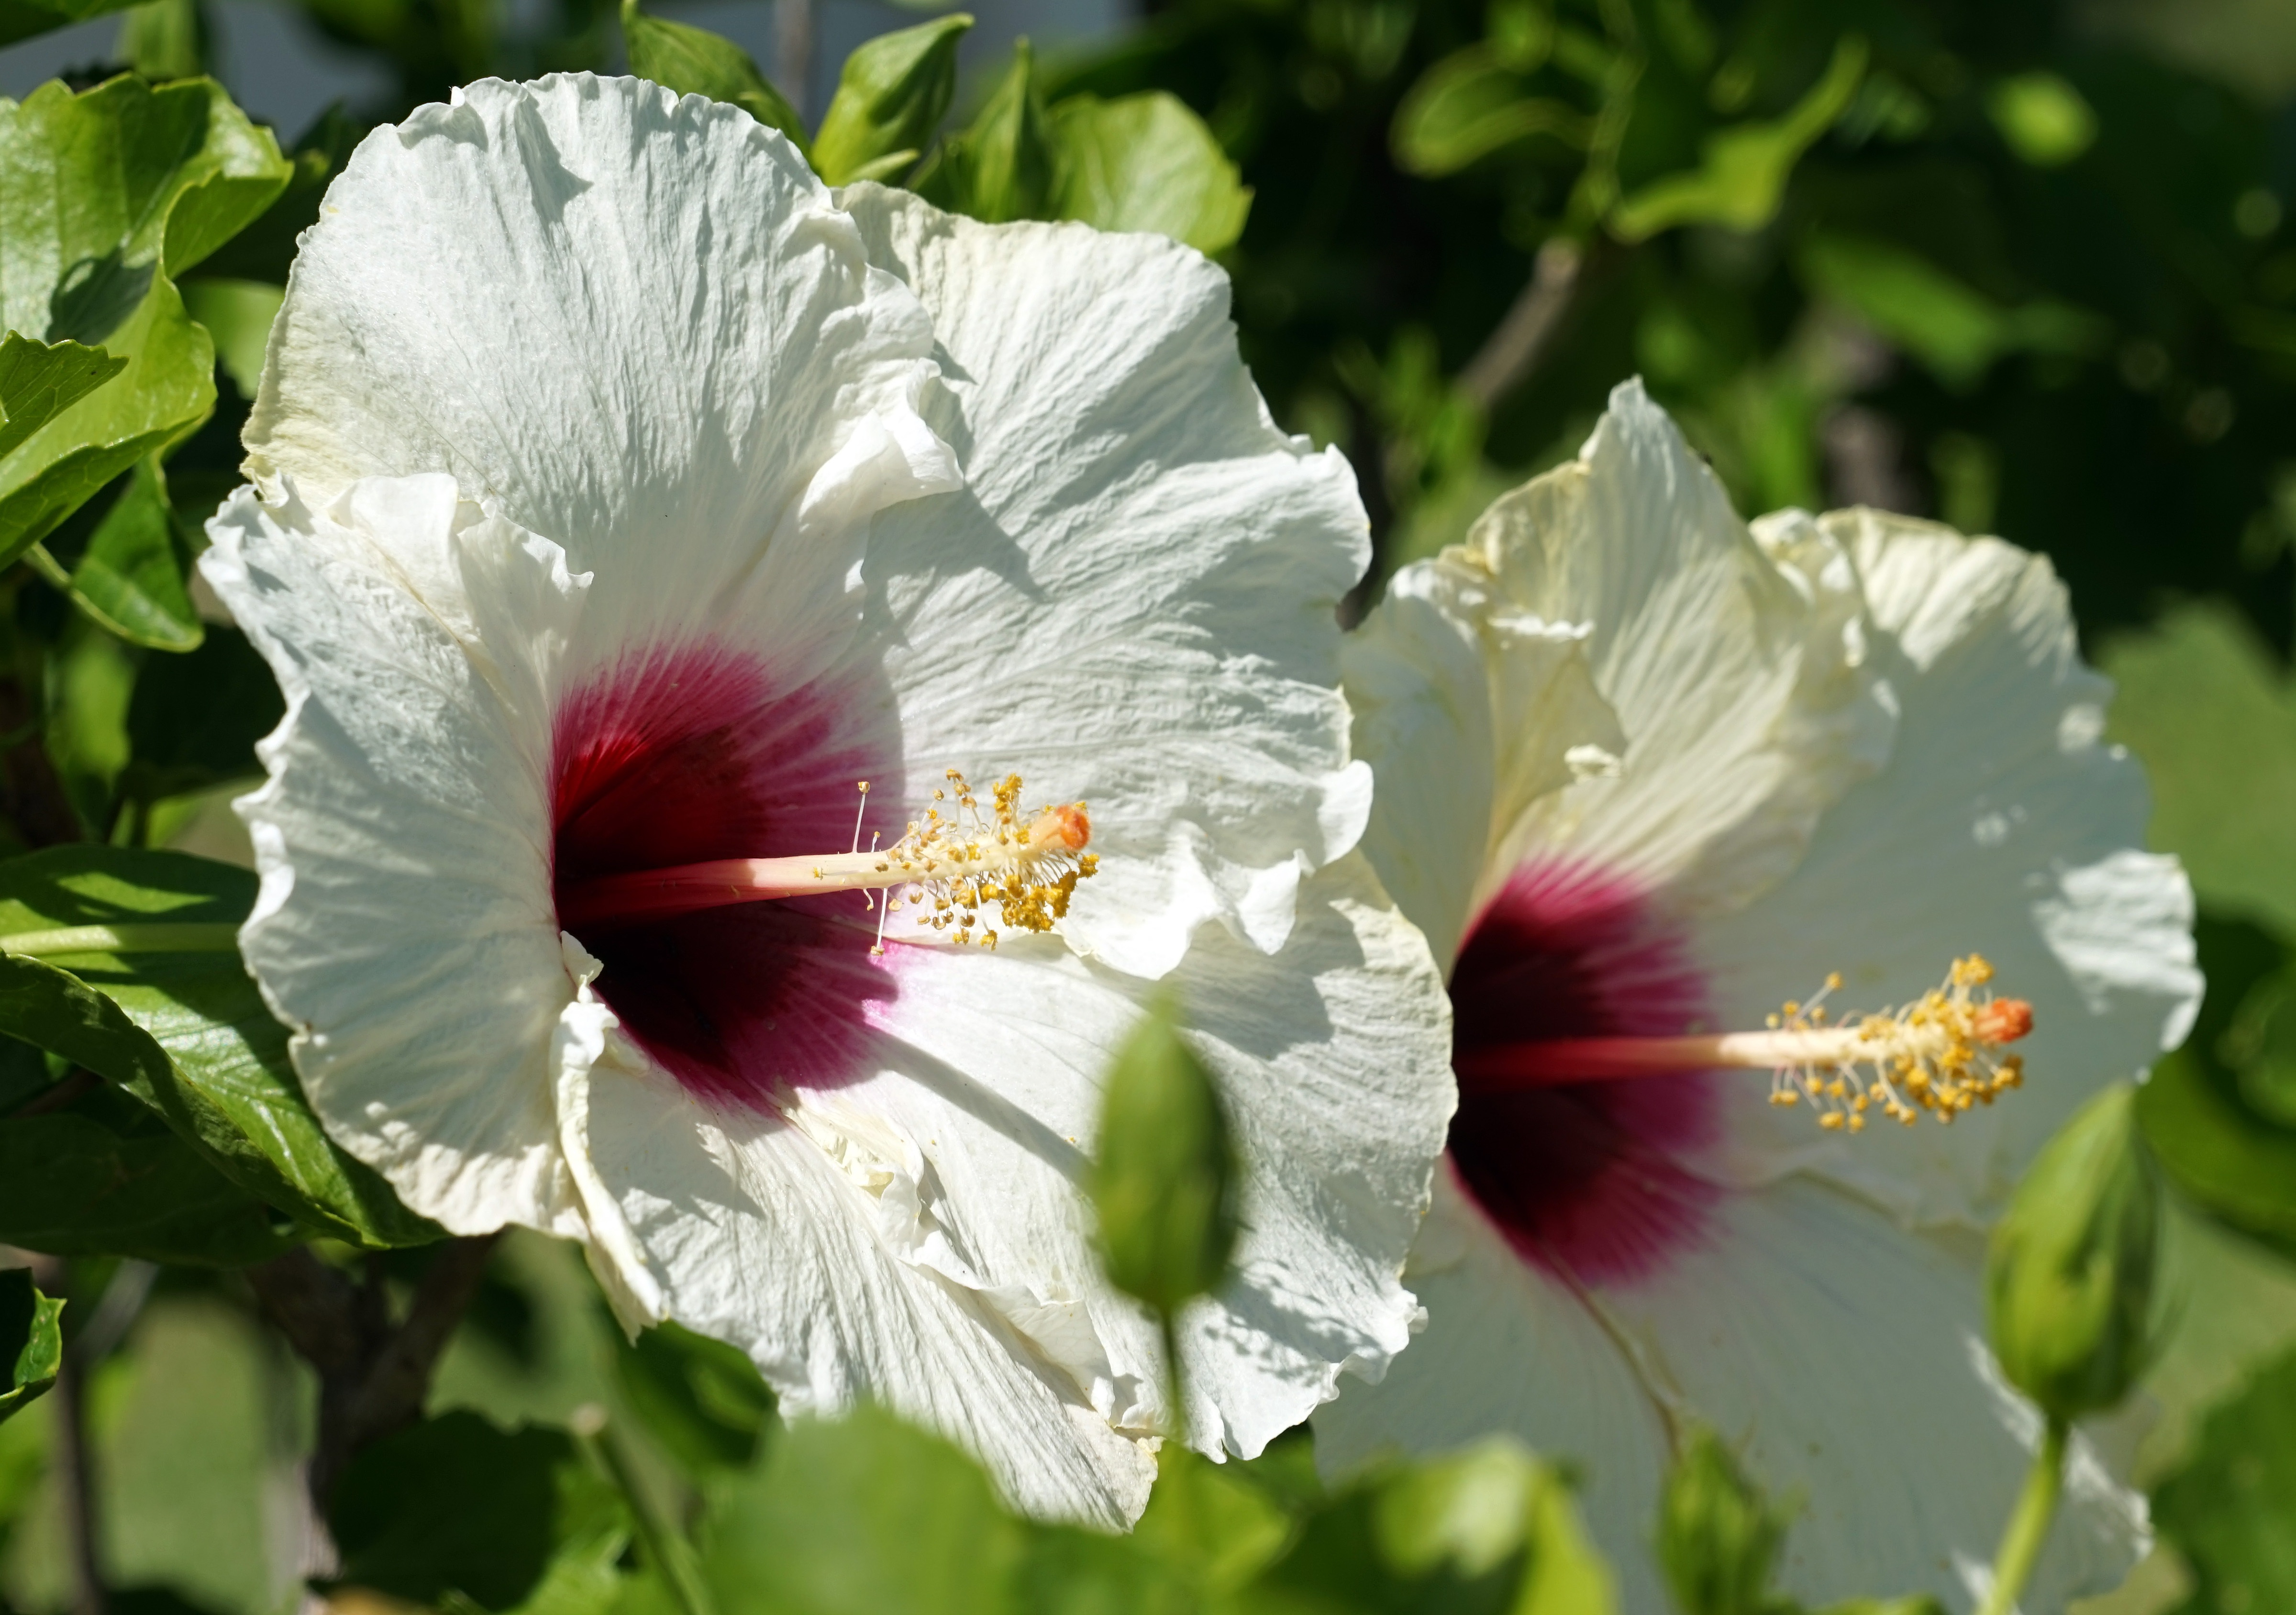
nature, blossom, plant, white, flower, petal, bloom, botany, close, flora, wildflower, hibiscus, malvales, hollyhocks, macro photography, flowering plant, mallow, chinese hibiscus, land plant, mallow family